Naval Academy Research Institute

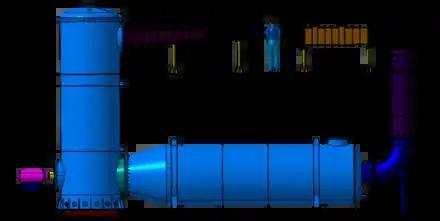
IRENAV - Cavitation tunnel

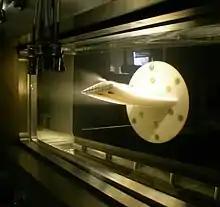
Flexible hydrofoil during experimental campaign in cavitation tunnel

The Marine Engineering and Energy Group (M2EN) is a multidisciplinary group in fluid mechanics and electrical engineering. The research is organized along two axes in interaction. The first relates to hydrodynamics, and in particular fluid structure interactions in heavy fluid and two-phase flows. The second deals with energy conversion from the angle of modeling and the design of conversion chains and the development of unconventional electric machines for propulsion. The team has unique experimental means (hydrodynamic platform, instrumentation) and develops high value-added measurement techniques to characterize and understand the physical phenomena specific to naval systems. The upstream and dual character of the team's research makes it possible to open up research in the field of energy in the broad sense as that of the naval propulsion for the ship of the future and the prospective one of the Marine Energies.